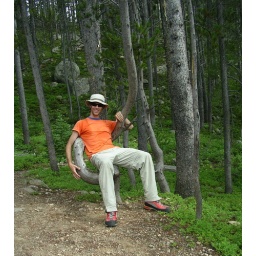
eric in a tree chair